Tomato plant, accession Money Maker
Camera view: bottom (45 deg); turntable rotation: 180 degrees
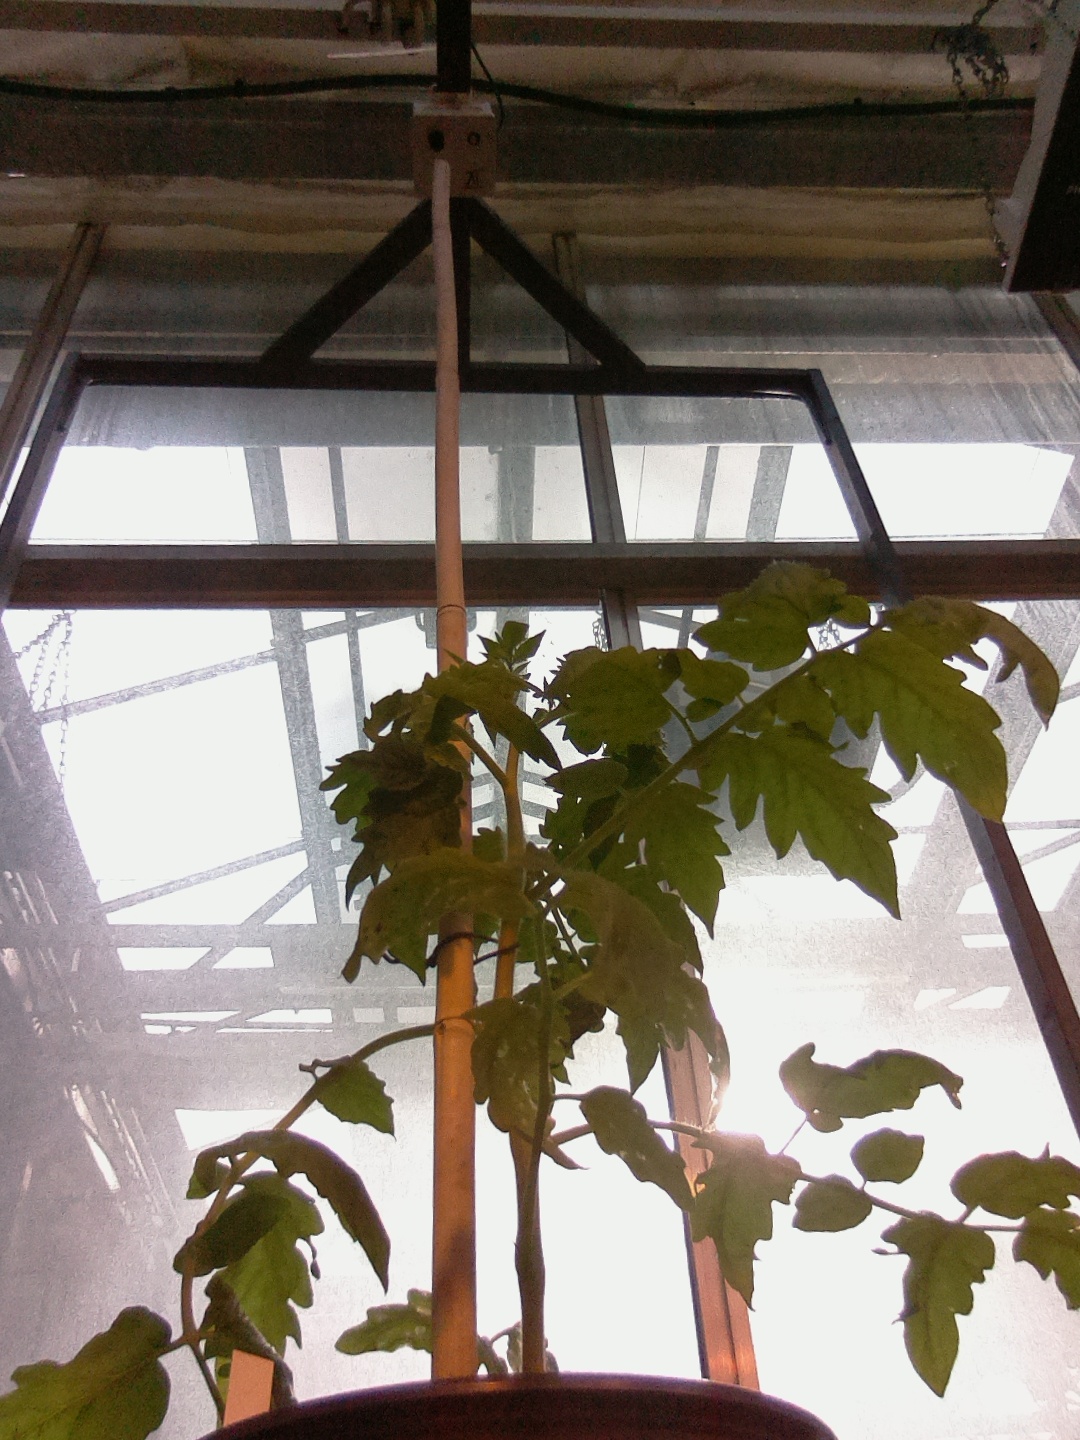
BBCH growth stage 14: 8 of true leaves visible